Culture of North Korea

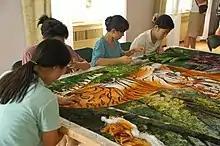
At the Pyongyang Embroidery Institute

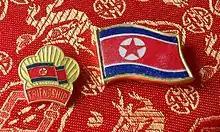
Lapel pins from North Korea

The contemporary culture of North Korea is based on traditional Korean culture, but has developed since the division of Korea in 1945. Juche, officially the Juche idea, is the state ideology of North Korea. Juche displays North Korea's cultural distinctiveness as it is the origin and sole adopter of the ideology.